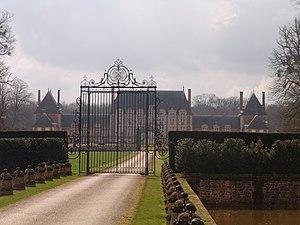
Vue du château et de son portail.
Saint-Aubin-d'Écrosville est une commune française située dans le département de l'Eure, en région Normandie.
Cet article recense une partie des monuments historiques de l'Eure, en France.